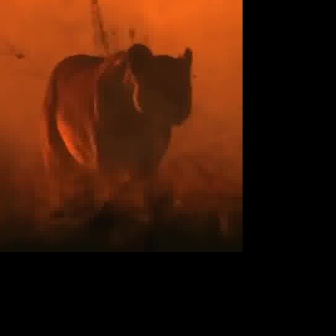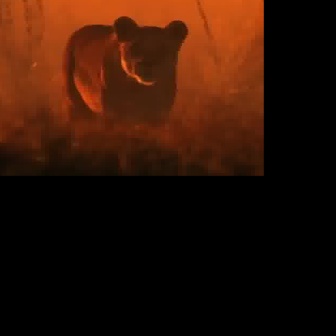
  Please identify the target specified by the bounding box [40,42,192,194] in the first image and locate it in the second image. Return the coordinates in [x_min,y_min,x_max,y_max] format.
Answer: [58,14,188,144]